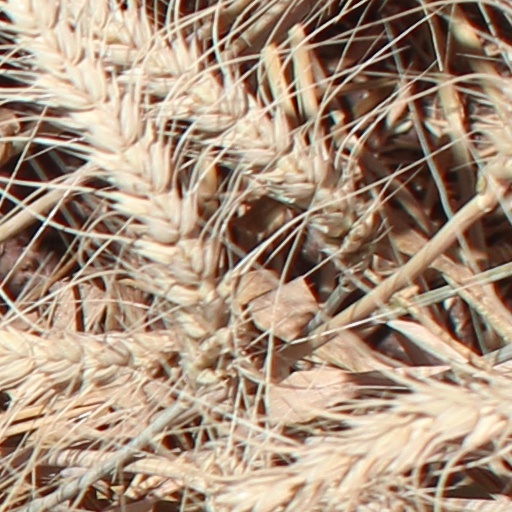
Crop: wheat